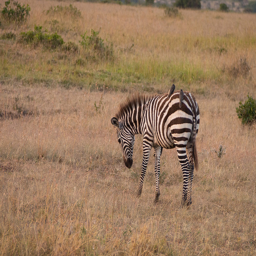
A zebra standing on top of a dry grass covered field.
A zebra standing in dry vegetation with birds sitting on its back.
Birds sitting on the back of a zebra in a field of dry grass
A zebra grazing in a field with a couple of birds on it.
A lone zebra grazing in an open field.